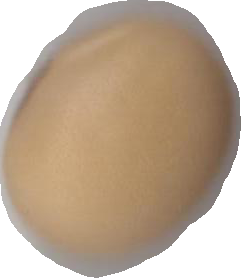
Variety: Anjasmoro